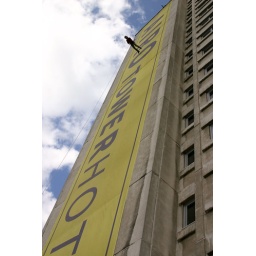
in Vienna, running down a 14 floor tall building.